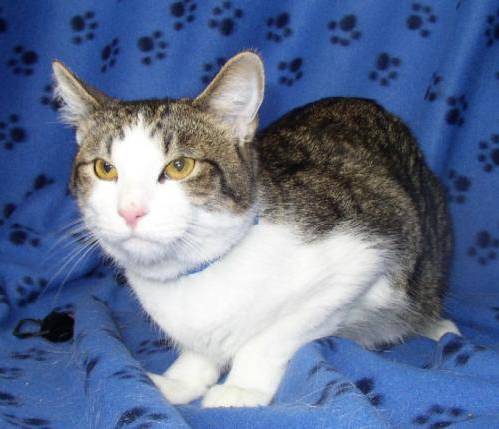
Label: cat